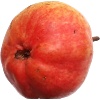
Label: Pear Red 1